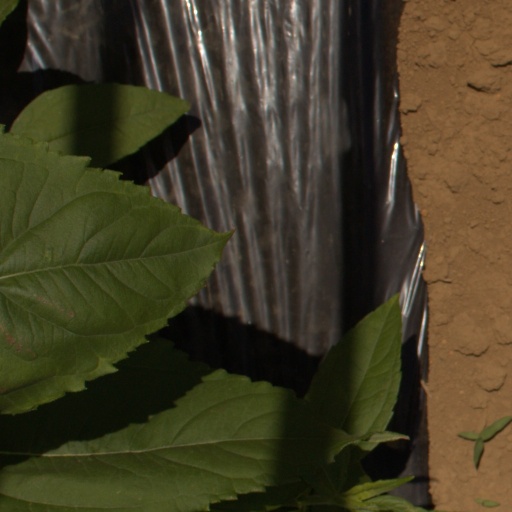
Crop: Jerusalem artichoke